Tourism in Punjab, India

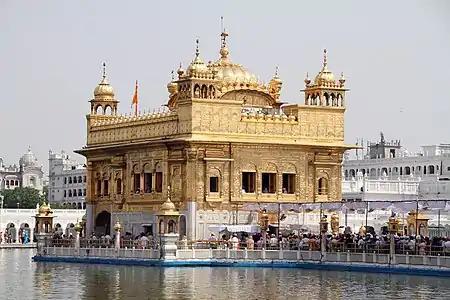
The Harmandir Sahib in Amritsar is the holiest site in Sikhism, and one of the most visited tourist attractions in India.

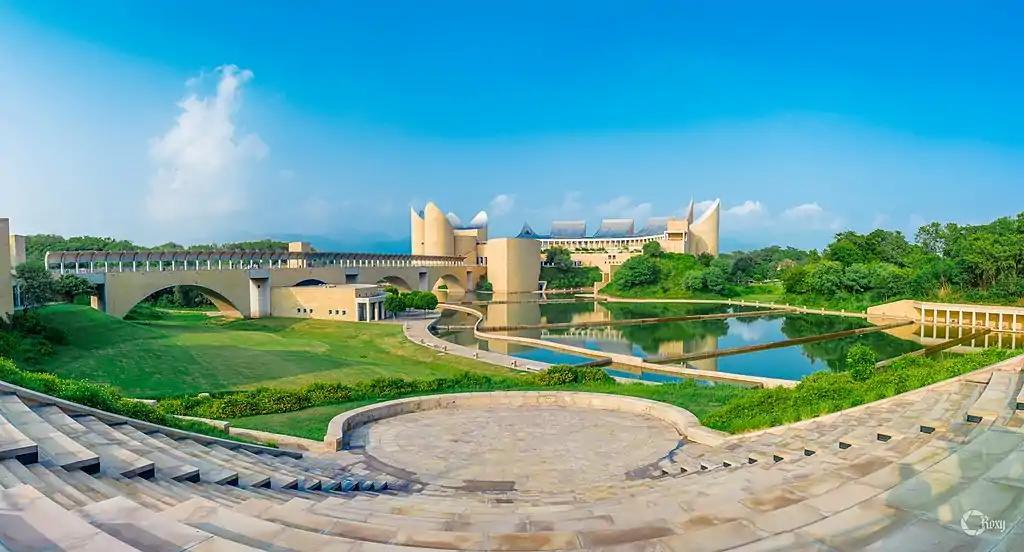
Virasat-e-Khalsa in Anandpur Sahib

The state of Punjab is renowned for its cuisine, culture and history. Punjab has a vast public transportation and communication network.